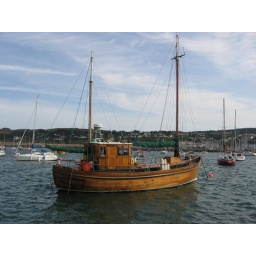
Random wooden boat in the harbour!